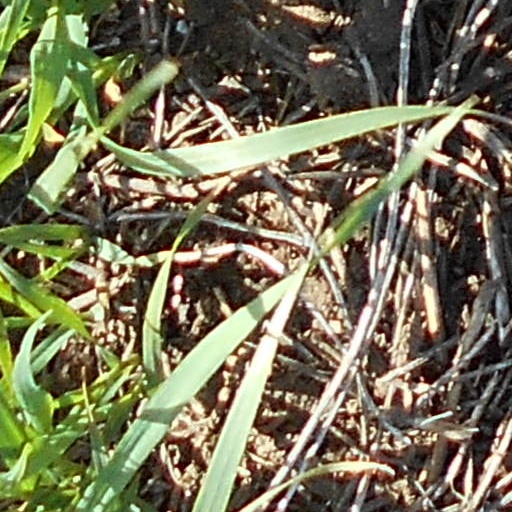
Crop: wheat